Roman Eremenko

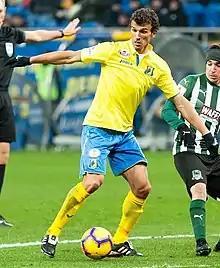
Eremenko with Rostov in 2019

Roman Alekseyevich Eremenko (born 19 March 1987) is a professional footballer who plays as an attacking midfielder for Veikkausliiga club IF Gnistan. Born in Russia, he represents Finland at international level.